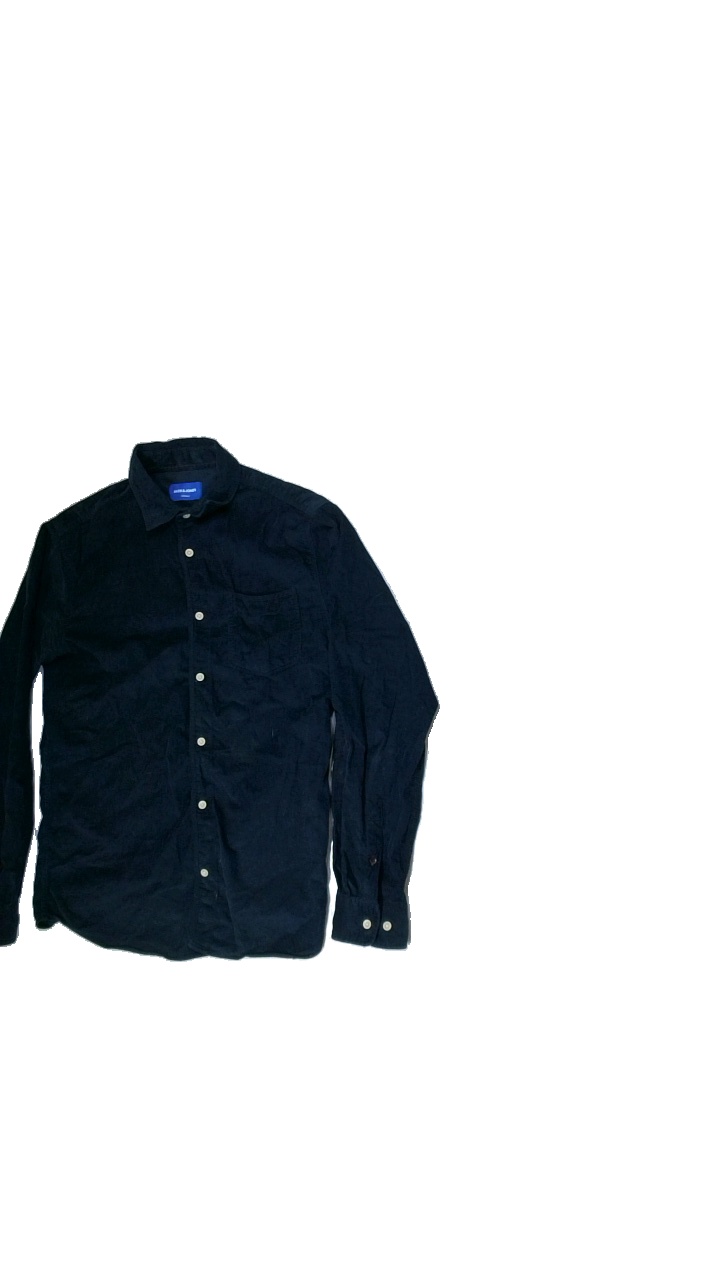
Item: Shirt (Men)
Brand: Jack And Jones
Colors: Blue
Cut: Regular
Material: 100%cotton
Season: Autumn
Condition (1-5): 3
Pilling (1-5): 5
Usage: Export
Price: <50